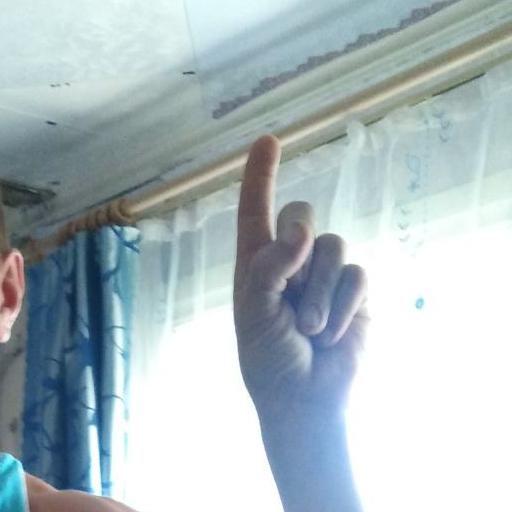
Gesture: one